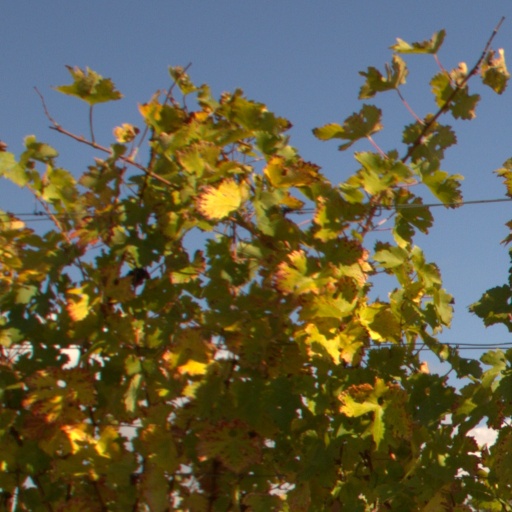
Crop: grape